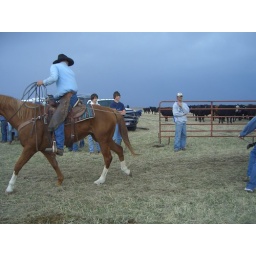
The rest of the pictures are out west in the pasture where most of the cows were grazing at the time of the branding.